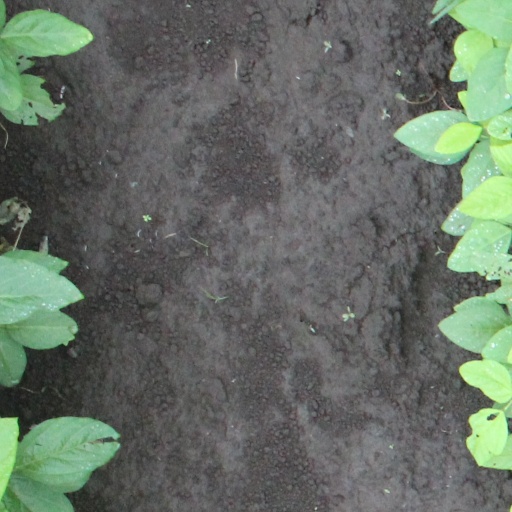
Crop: soybean